The Caverns Historic District

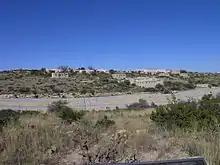
Overview of the historic district structures

Powerhouse: The center portion was designed in 1928 by Vint, with wings added for shops in 1931, in Pueblo GRevival style. The building was converted to a maintenance shop and storage area.